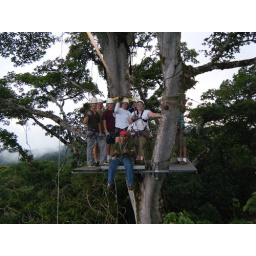
Monteverde - Zip lining in the cloud forest